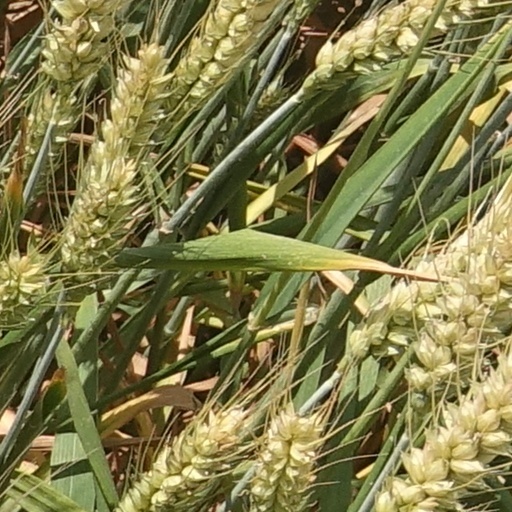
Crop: wheat